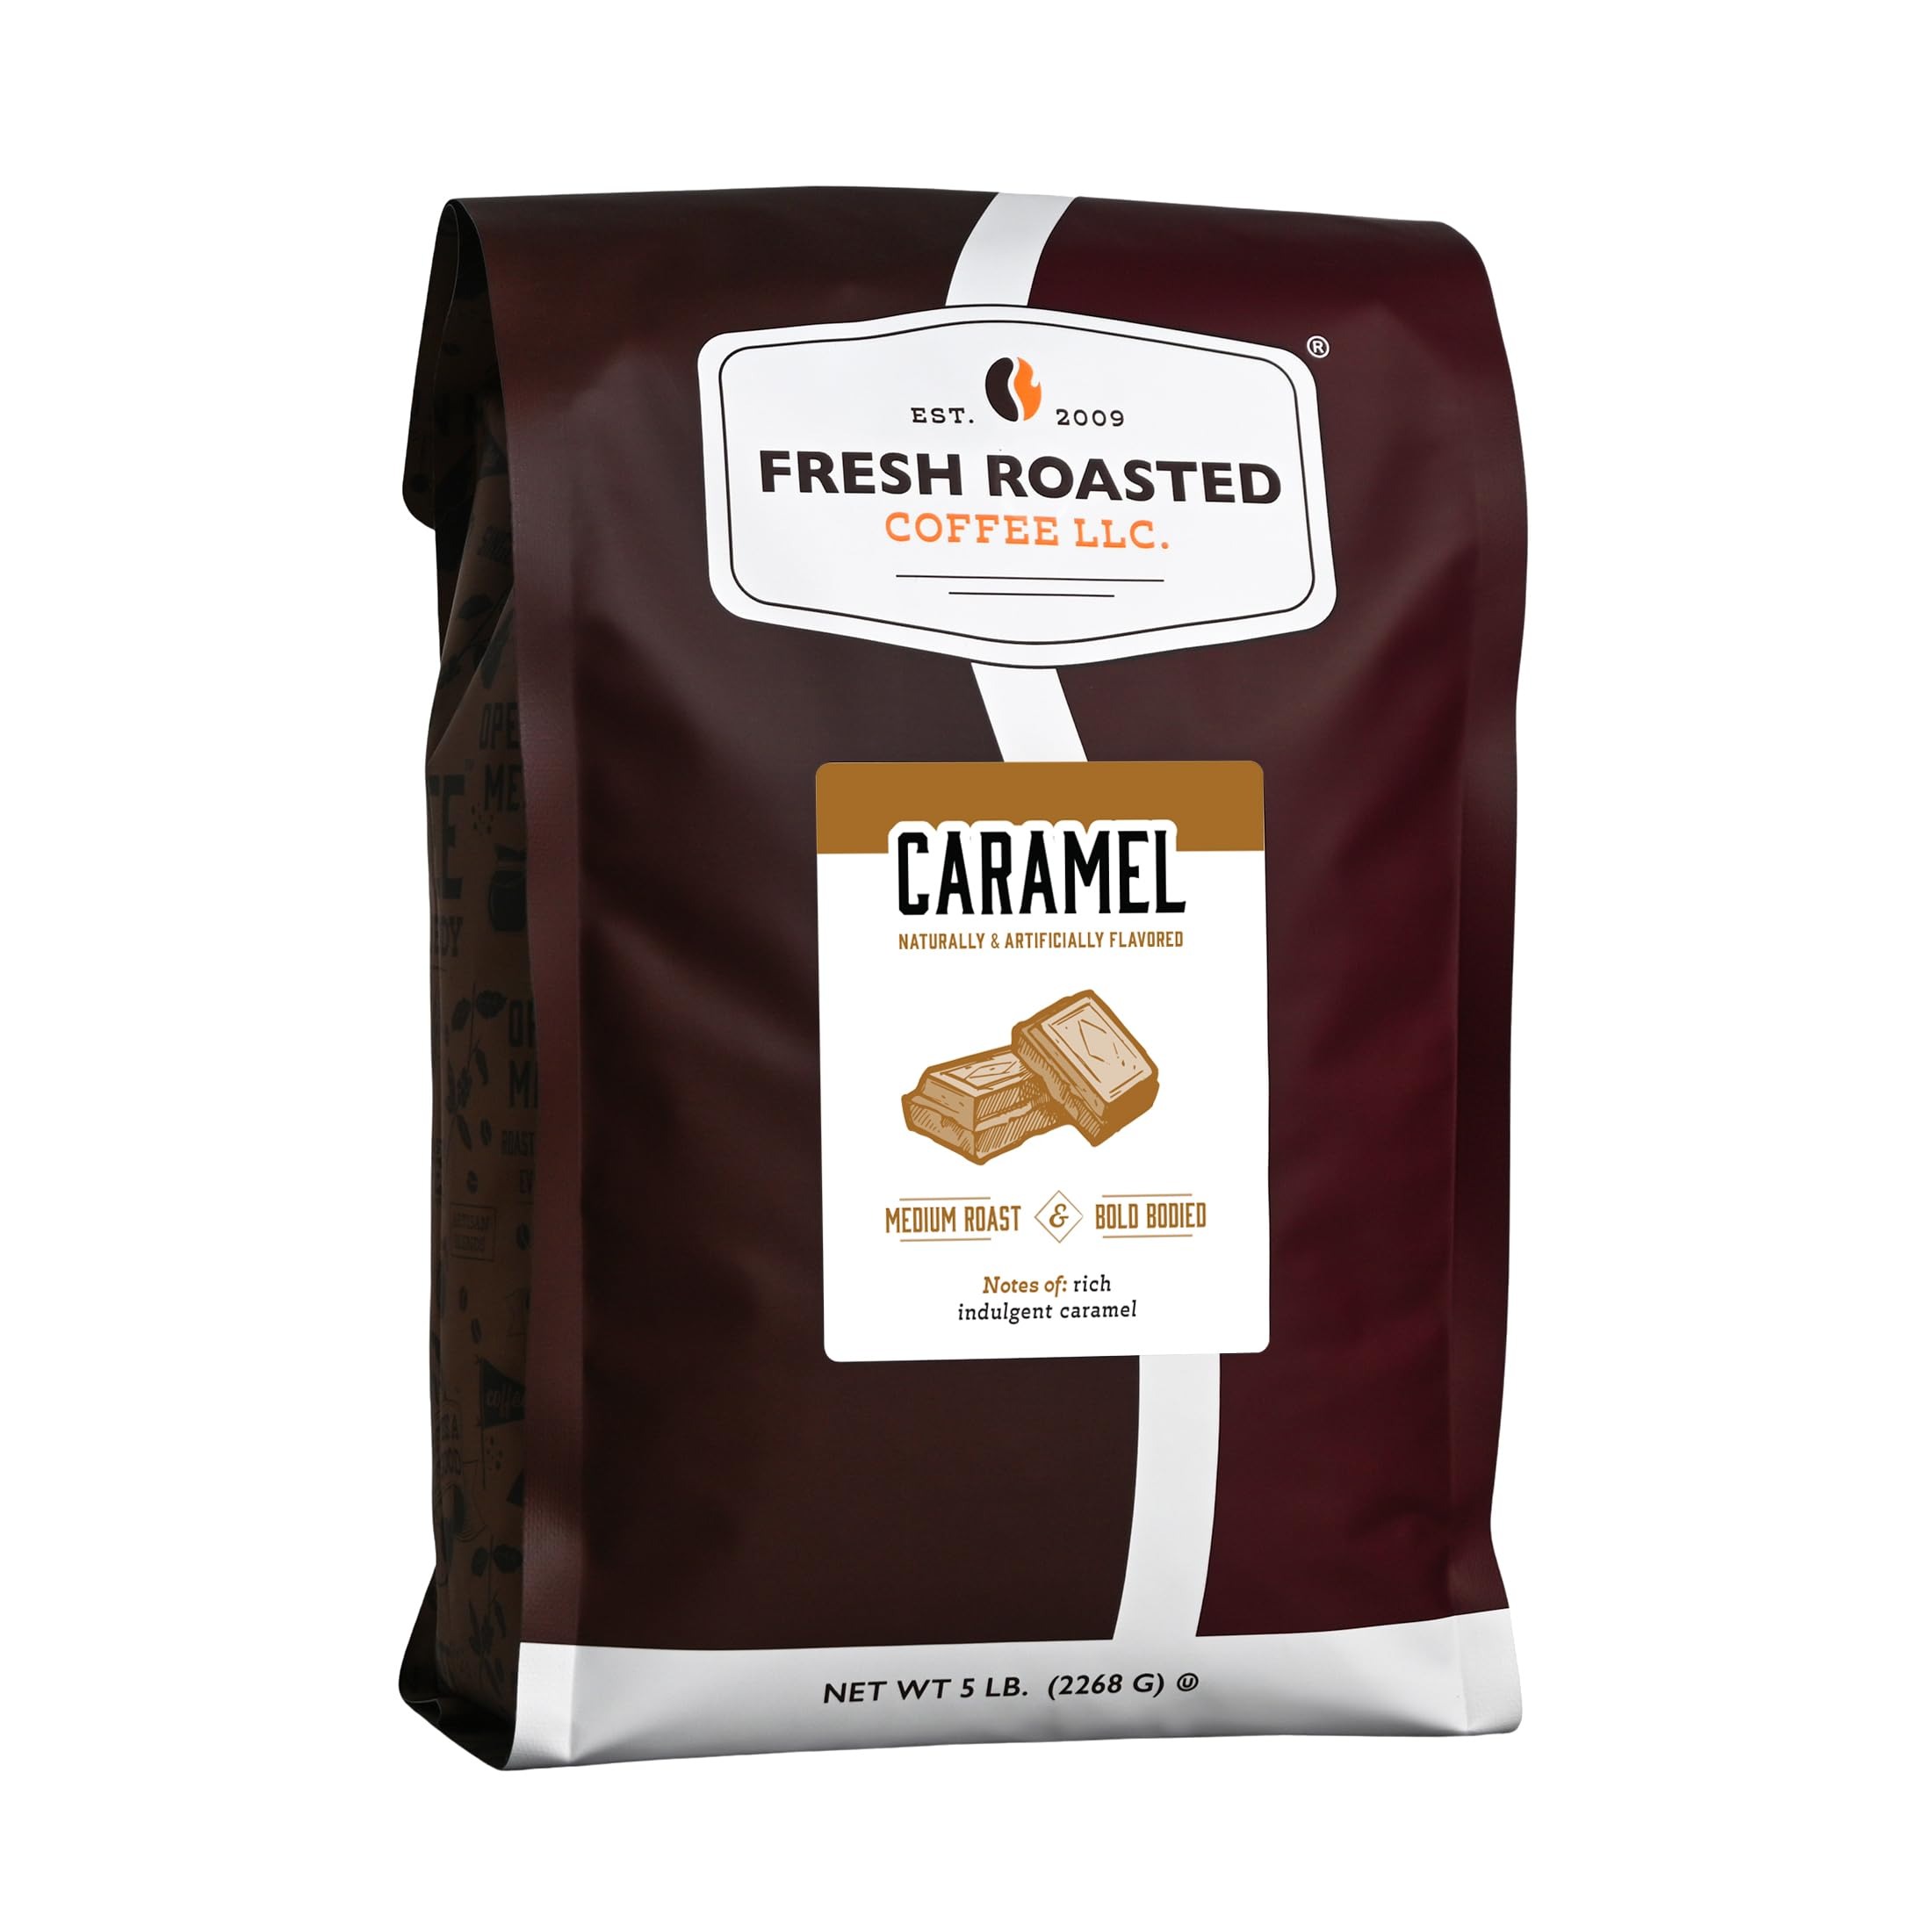
Item Name: Fresh Roasted Coffee, Caramel Flavored Coffee, 5 lb (80 oz), Medium Roast, Kosher, Ground
Bullet Point 1: Bursting with a rich, artificial caramel flavor. Made using artificial flavorings and 100% Arabica coffee beans.
Bullet Point 2: We roast in our environmentally friendly Loring Smart Roasters to reduce our carbon footprint while providing consistently superior flavor and aroma
Bullet Point 3: Our coffee is roasted, then immediately packed in nitrogen-flushed bags equipped with one-way de-gassing valves so your coffee stays at its peak of freshness for as long as possible
Bullet Point 4: OU Kosher certified; Sustainably sourced and proudly roasted, blended, and packaged in the USA
Product Description: We’ve taken Fresh Roasted to the next level of flavor - introducing Fresh Roasted Flavored Coffee! Each bag is filled with Fresh Roasted Coffee and caramel flavors - nothing else. Every variety is sugar free and full of flavor. And just like our regular coffee, each bag is nitrogen flushed to maximize freshness. Looking for a sweet treat to start your day? This Fresh Roasted Caramel Flavored Coffee has the essence of sticky caramel in every bag. It's also sugar-free, so you can enjoy dessert flavors without guilt!
Value: 80.0
Unit: Ounce

Price: 49.99